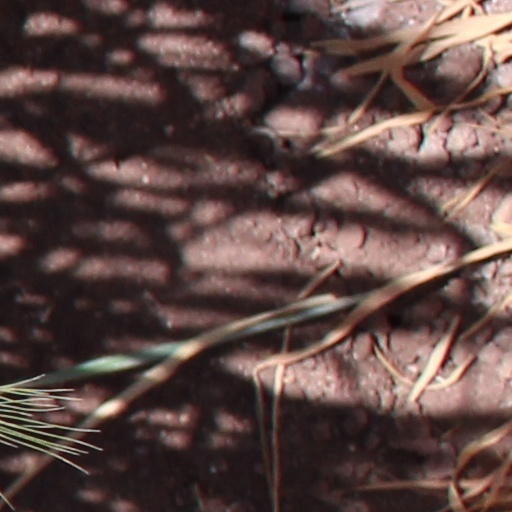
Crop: wheat